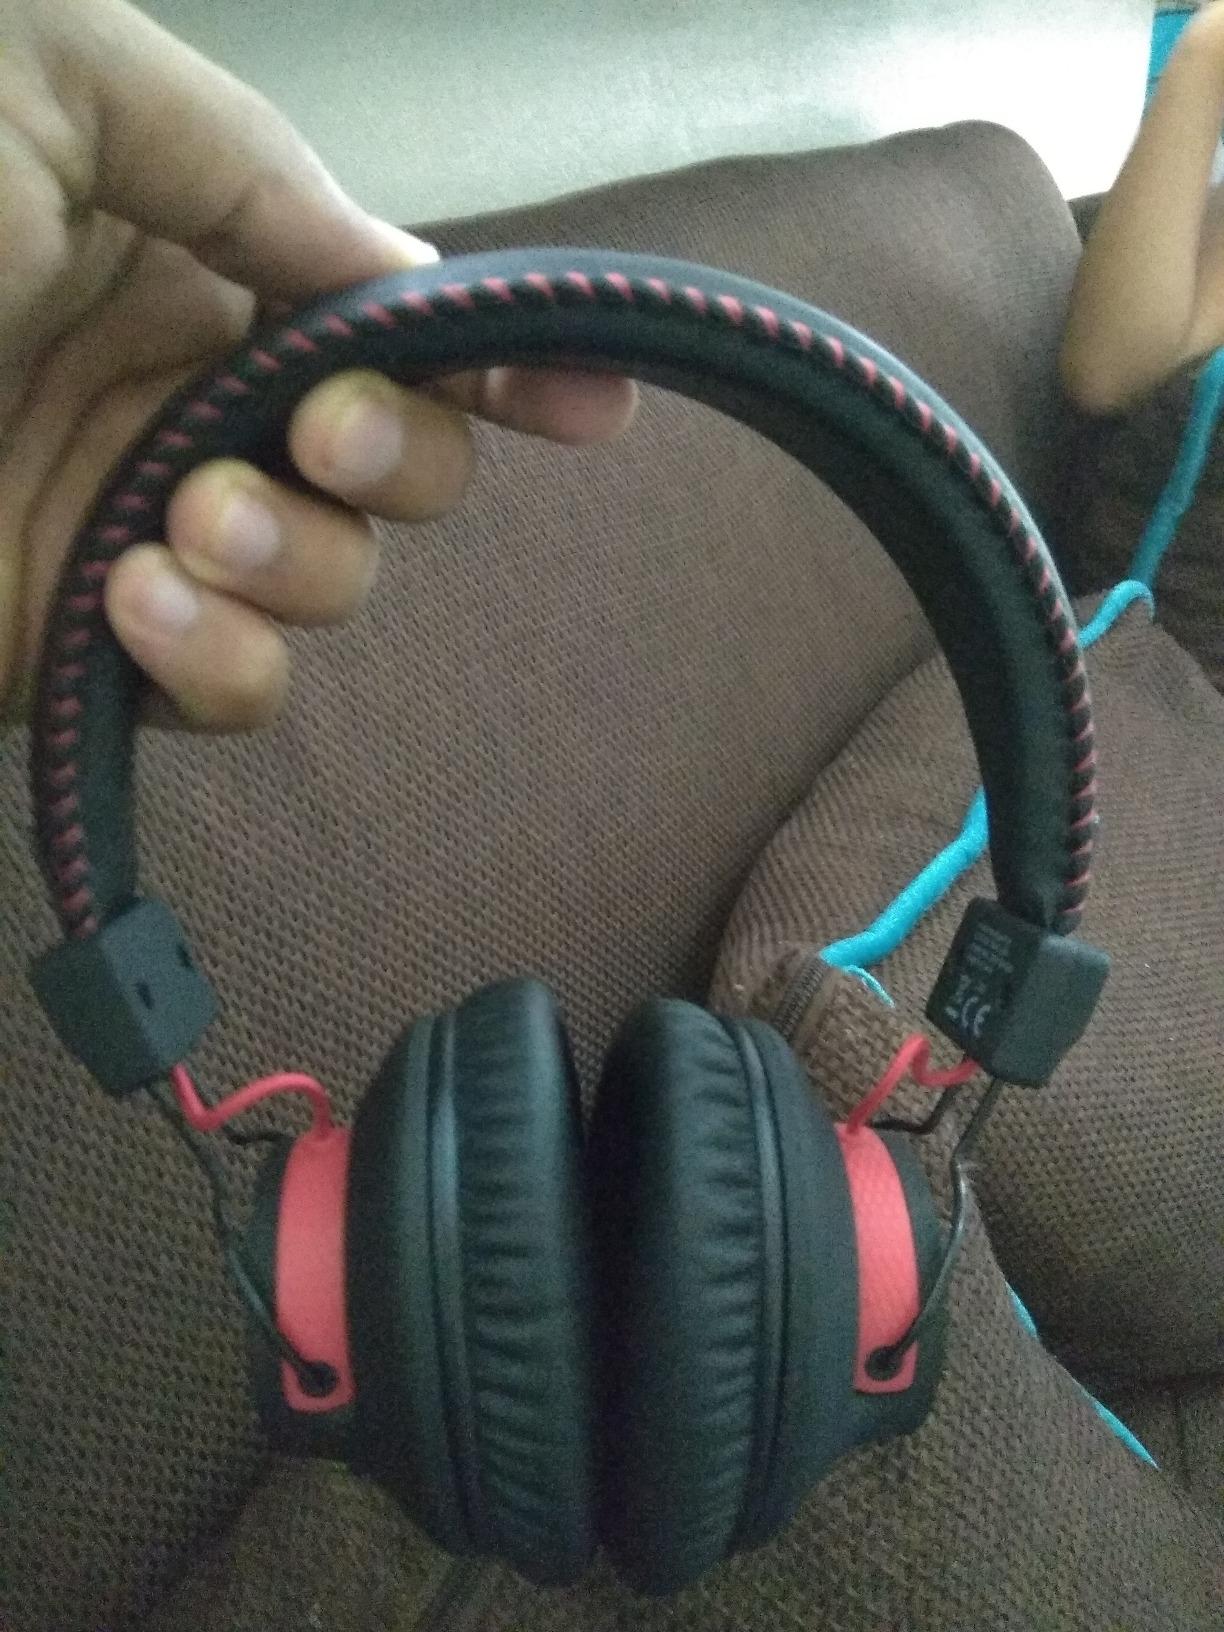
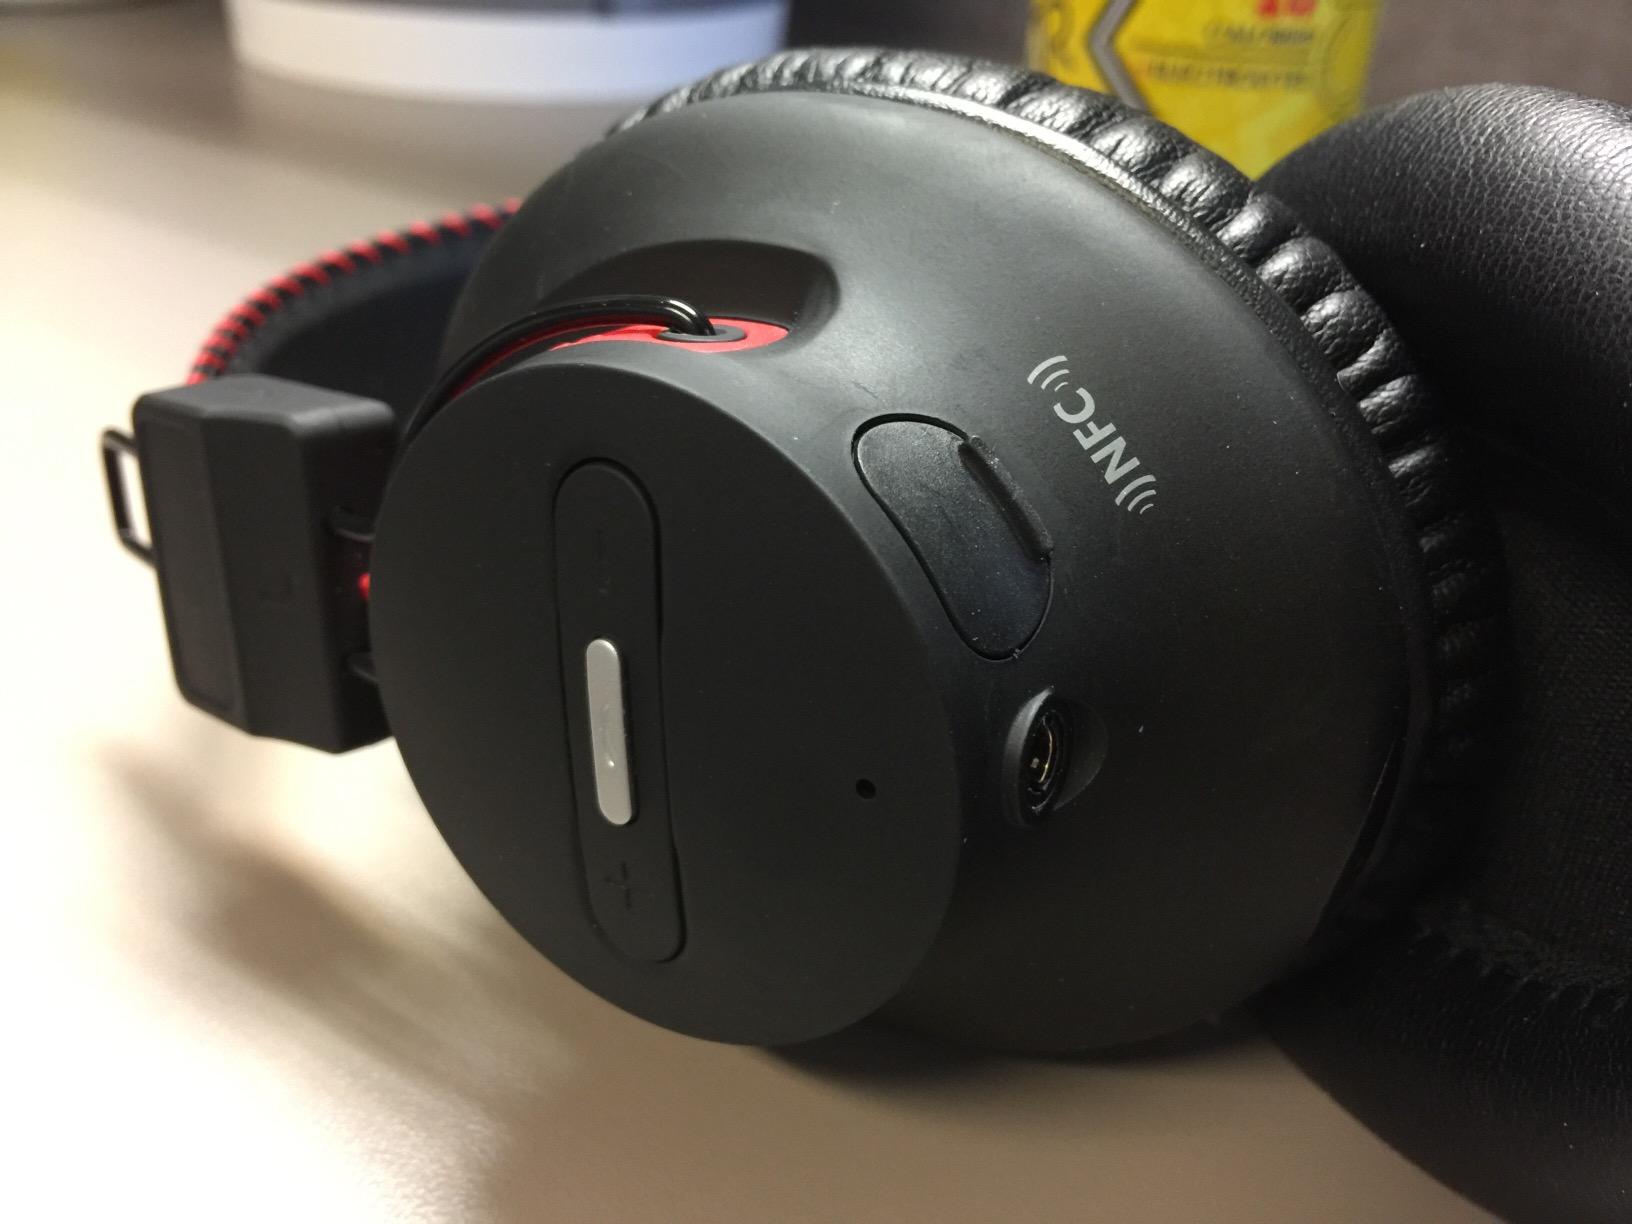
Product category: headphones
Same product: yes